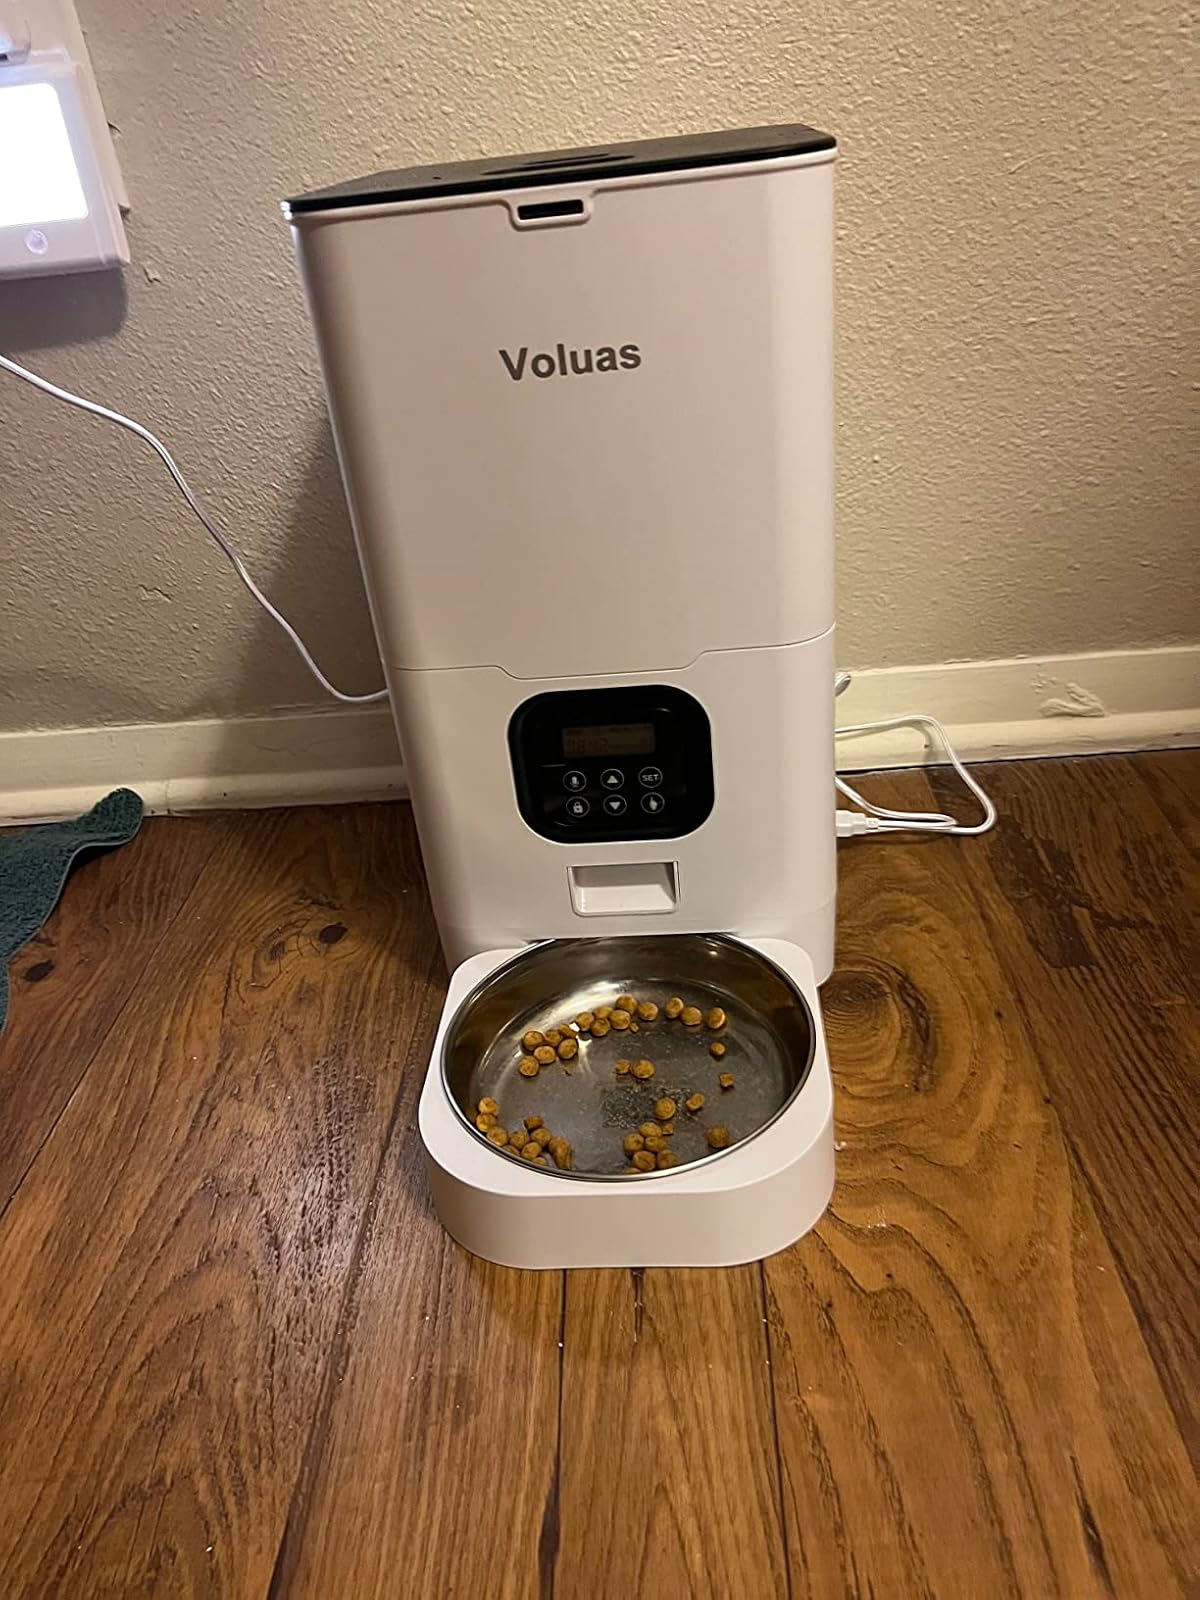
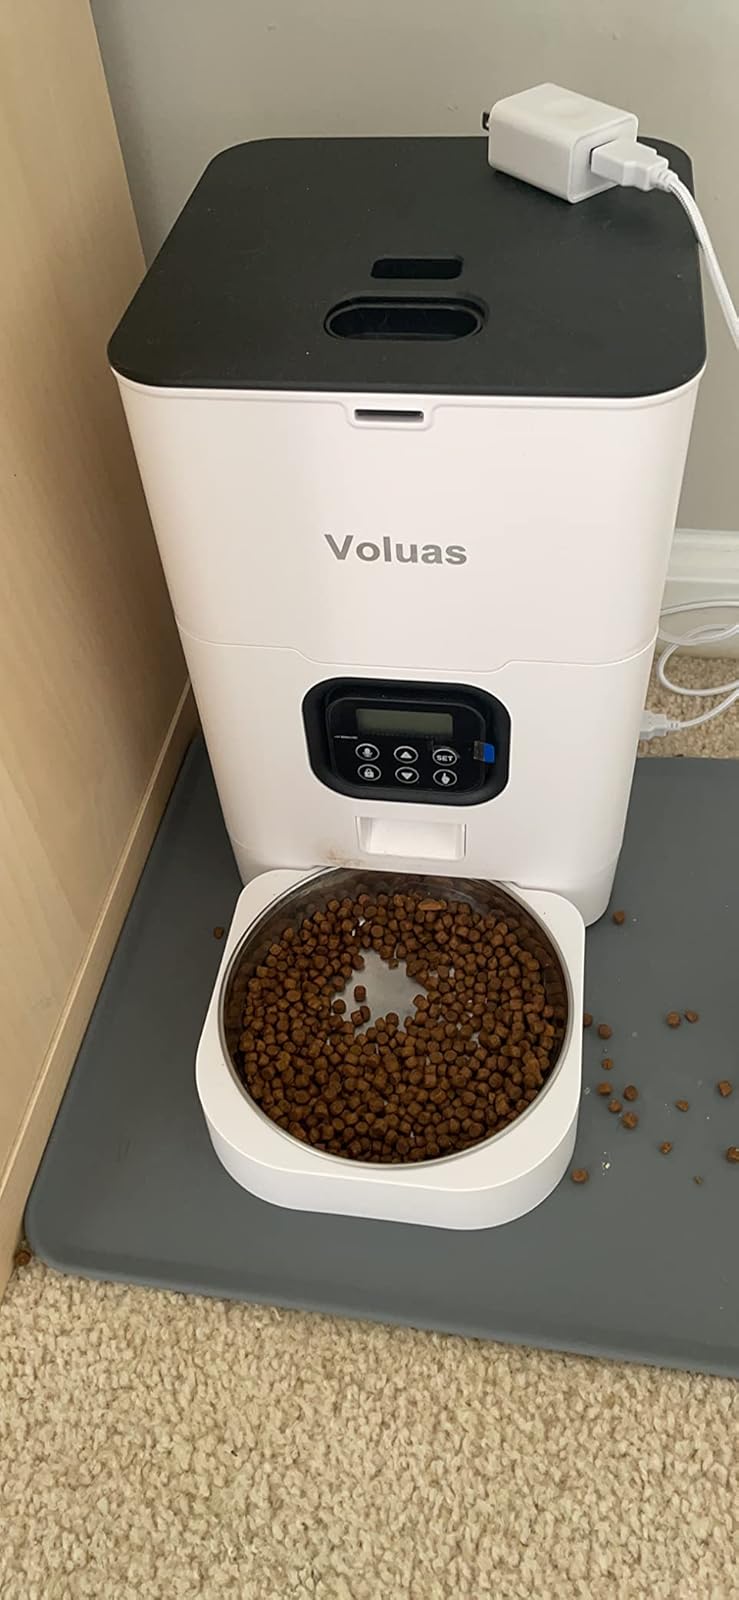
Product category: items_feeder
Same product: yes